List of Billboard 200 number-one albums of 2023

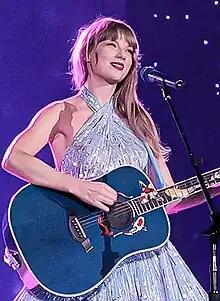
Taylor Swift topped the chart for seven weeks with three different albums in 2023; one of them, "1989 (Taylor's Version)", became the best selling album of the year.

This is a list of the albums ranked number one in the United States during 2023. The top-performing albums and EPs in the U.S. are ranked on the "Billboard" 200 chart, which is published by "Billboard" magazine. The data is compiled by Luminate Data based on multi-metric consumption as measured in album-equivalent units, which comprise album sales, track sales, and streams on digital music platforms. Each unit equals one album sold or 10 individual digital tracks sold from an album, or 3,750 ad-supported or 1,250 paid/subscription on-demand official audio and video streams generated by songs from an album.